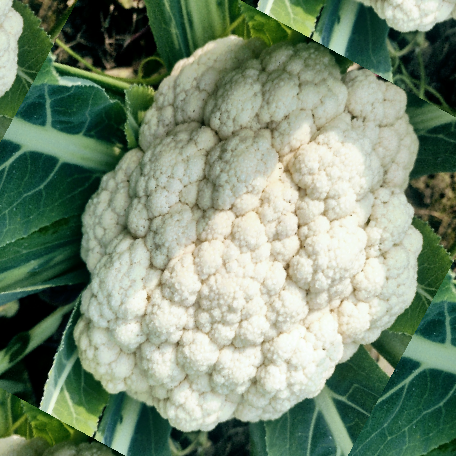
Label: Disease Free